Biblia Hebraica Quinta

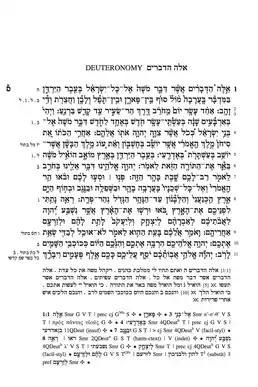
A sample page from "Biblia Hebraica Quinta". Note the newly implemented and fully collated "Masorah magna" between the main text and the critical apparatus.

The Biblia Hebraica Quinta Editione, abbreviated as BHQ or rarely BH, is the fifth edition of the "Biblia Hebraica". When completed, it will supersede the fourth edition, the "Biblia Hebraica Stuttgartensia" (BHS/ BH).